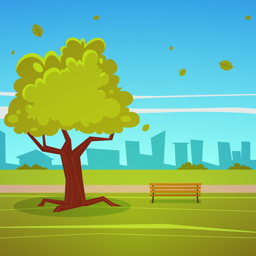
cartoon illustration of the summer in the park with cityscape in background .